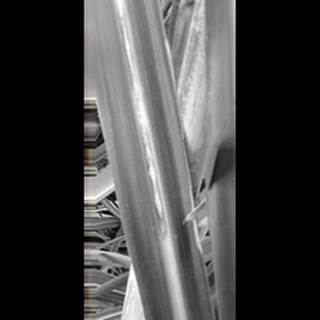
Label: sugarcane_red_rot